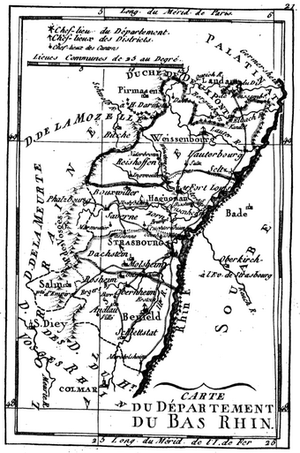
Le Bas-Rhin avant novembre 1793.
Le Bas-Rhin est un département français existant depuis 1790.